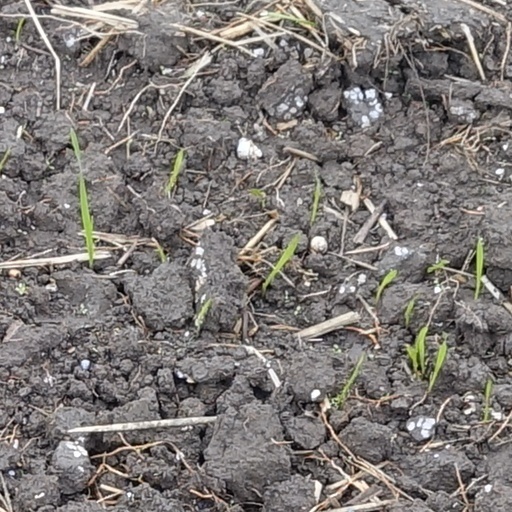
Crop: wheat